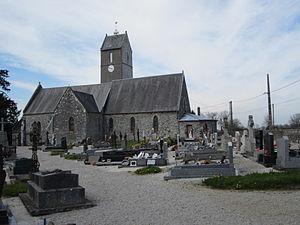
Le Mesnil-Rogues, MAnche
Gavray-sur-Sienne est une commune française, située dans le département de la Manche en région Normandie, peuplée de 1 966 habitants.
Le Mesnil-Rogues est une ancienne commune française, située dans le département de la Manche en région Normandie, peuplée de 149 habitants, commune déléguée au sein de Gavray-sur-Sienne depuis le 1ᵉʳ janvier 2019.